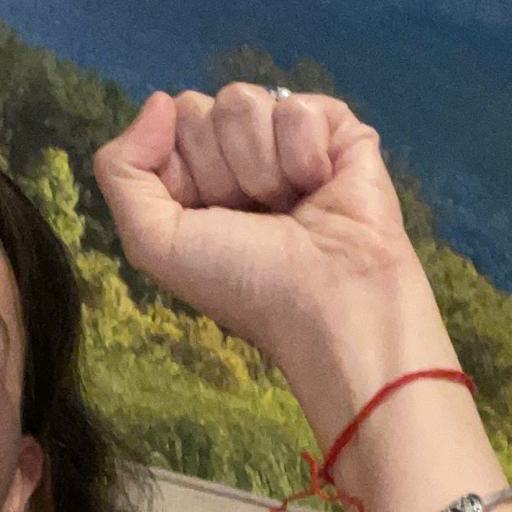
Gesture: fist